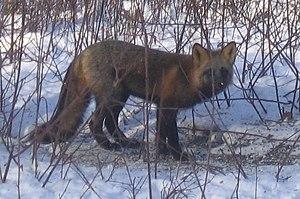
Le renard croisé est une variété de Renard roux partiellement atteinte de mélanisme, qui est une mutation génétique lui conférant une robe relativement noire. Ce phénotype intermédiaire est caractérisé par un motif foncé en forme de croix sur le dos et les épaules.